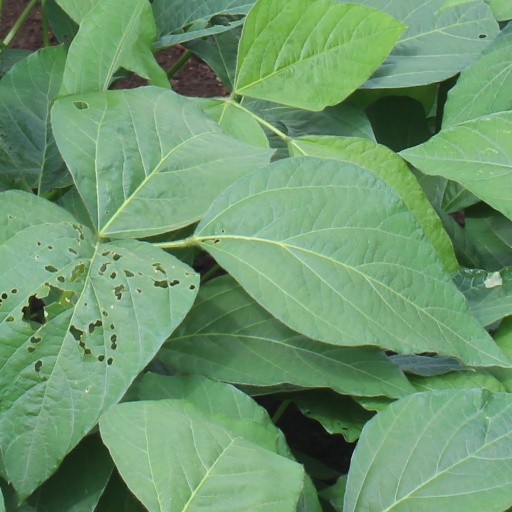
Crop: soybean